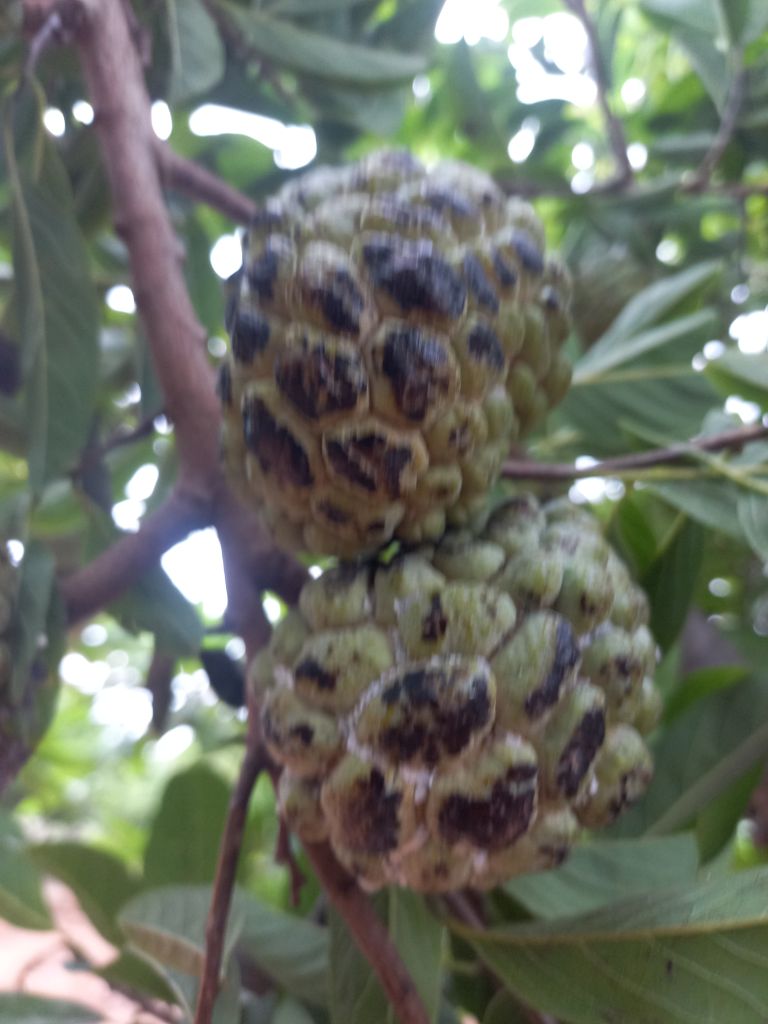
Disease label: Blank Canker